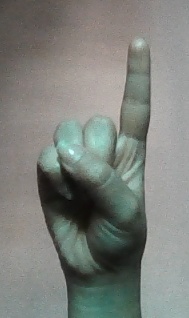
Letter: bb